Marcos Valle

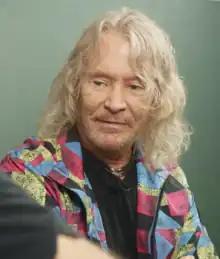
Valle during an interview in 2019

Marcos Kostenbader Valle (born 14 September 1943) is a Brazilian singer, musician, and songwriter. He has produced works in many musical styles, including bossa nova, samba, and fusions of rock, soul, jazz, and dance music with Brazilian styles. Valle is credited for popularizing bossa nova in the 1960s.